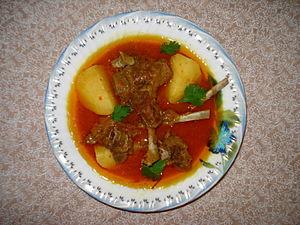
L'aloo gosht est un curry de viande typique des cuisines pakistanaise et indienne. Il se compose de pommes de terre avec de la viande, généralement d'agneau ou de mouton, cuites à l'étouffée dans une sauce de type chorba. Ce plat peut être servi avec du riz nature ou du pain de type roti ou paratha ou naan.